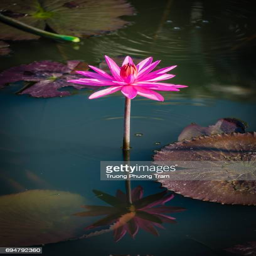
blooming lotus flower in a pond .